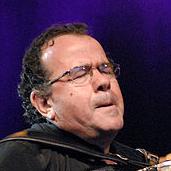
Age: 58